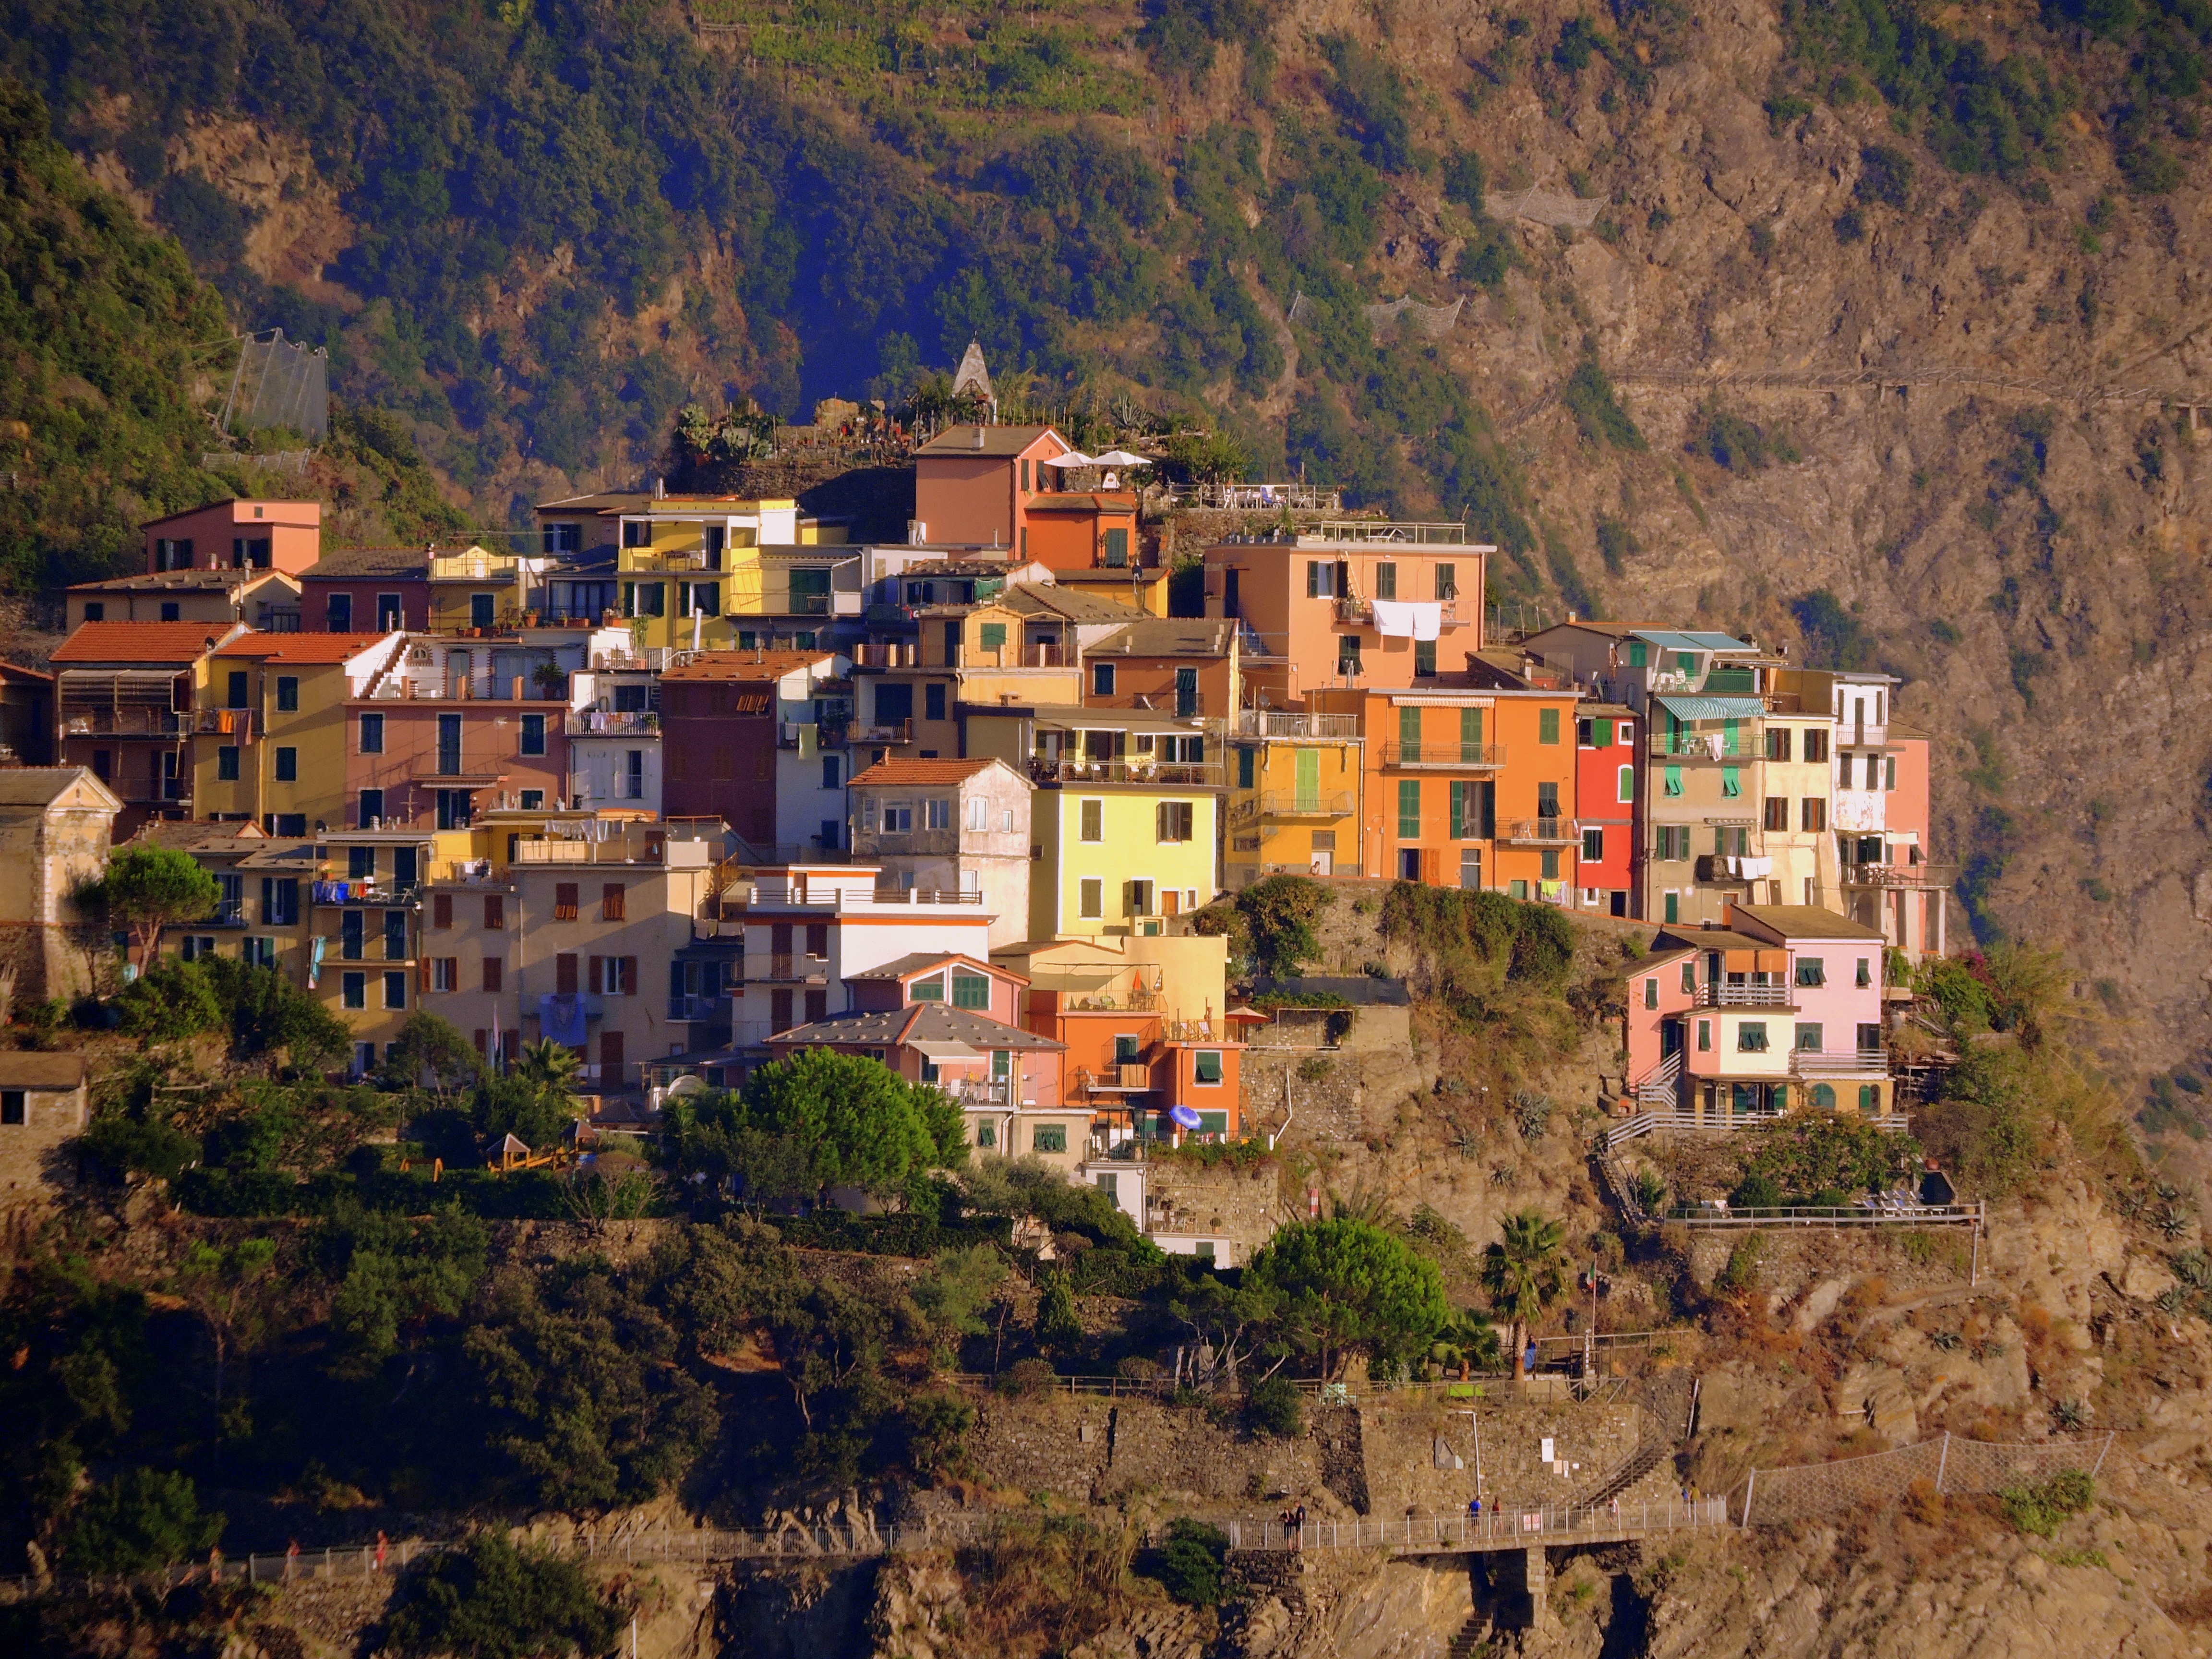
landscape, architecture, town, cityscape, village, colourful, italy, colorful, buildings, houses, monastery, estate, neighbourhood, liguria, cinque terre, aerial photography, corniglia, residential area, geographical feature, human settlement